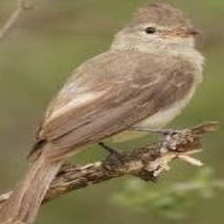
Species: NORTHERN BEARDLESS TYRANNULET
Scientific name: CAMPTOSTOMA IMBERBE